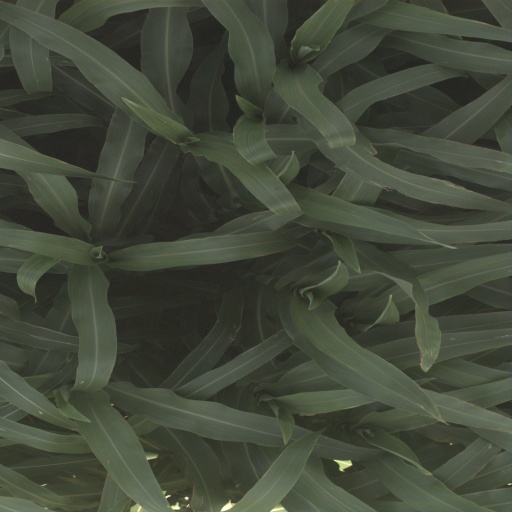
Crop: sorghum